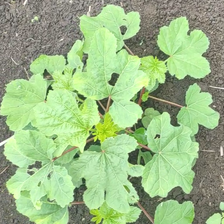
Weed species: Little_Mallow(Malva parviflora)